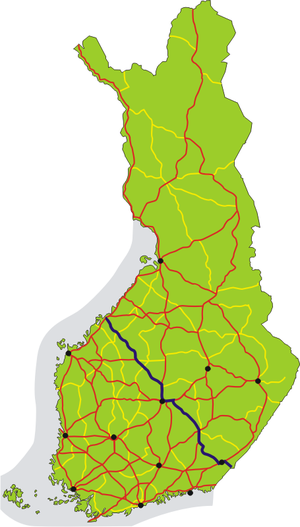
La Route nationale 13 est une route nationale de Finlande menant de Kokkola à Nuijamaa.